Ester Goldfeld

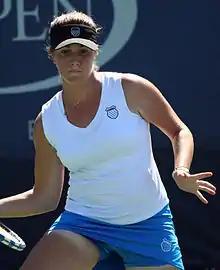
Ester Goldfeld in action during the 2010 US Open girls' singles event.

Ester Goldfeld (born July 4, 1993) is a junior American tennis player. Her highest WTA singles ranking is 438, which she reached on June 7, 2010. Her career high in doubles is 794, achieved on June 21, 2010.